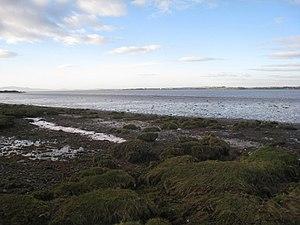
Cet article porte sur les forts et autres structures du mur d'Hadrien, système de fortifications fait de pierre et de terre et édifié de 122 à environ 128 dans l'ancienne province romaine de Bretagne, aujourd'hui en Cumbria et Northumberland dans le nord de l'Angleterre.